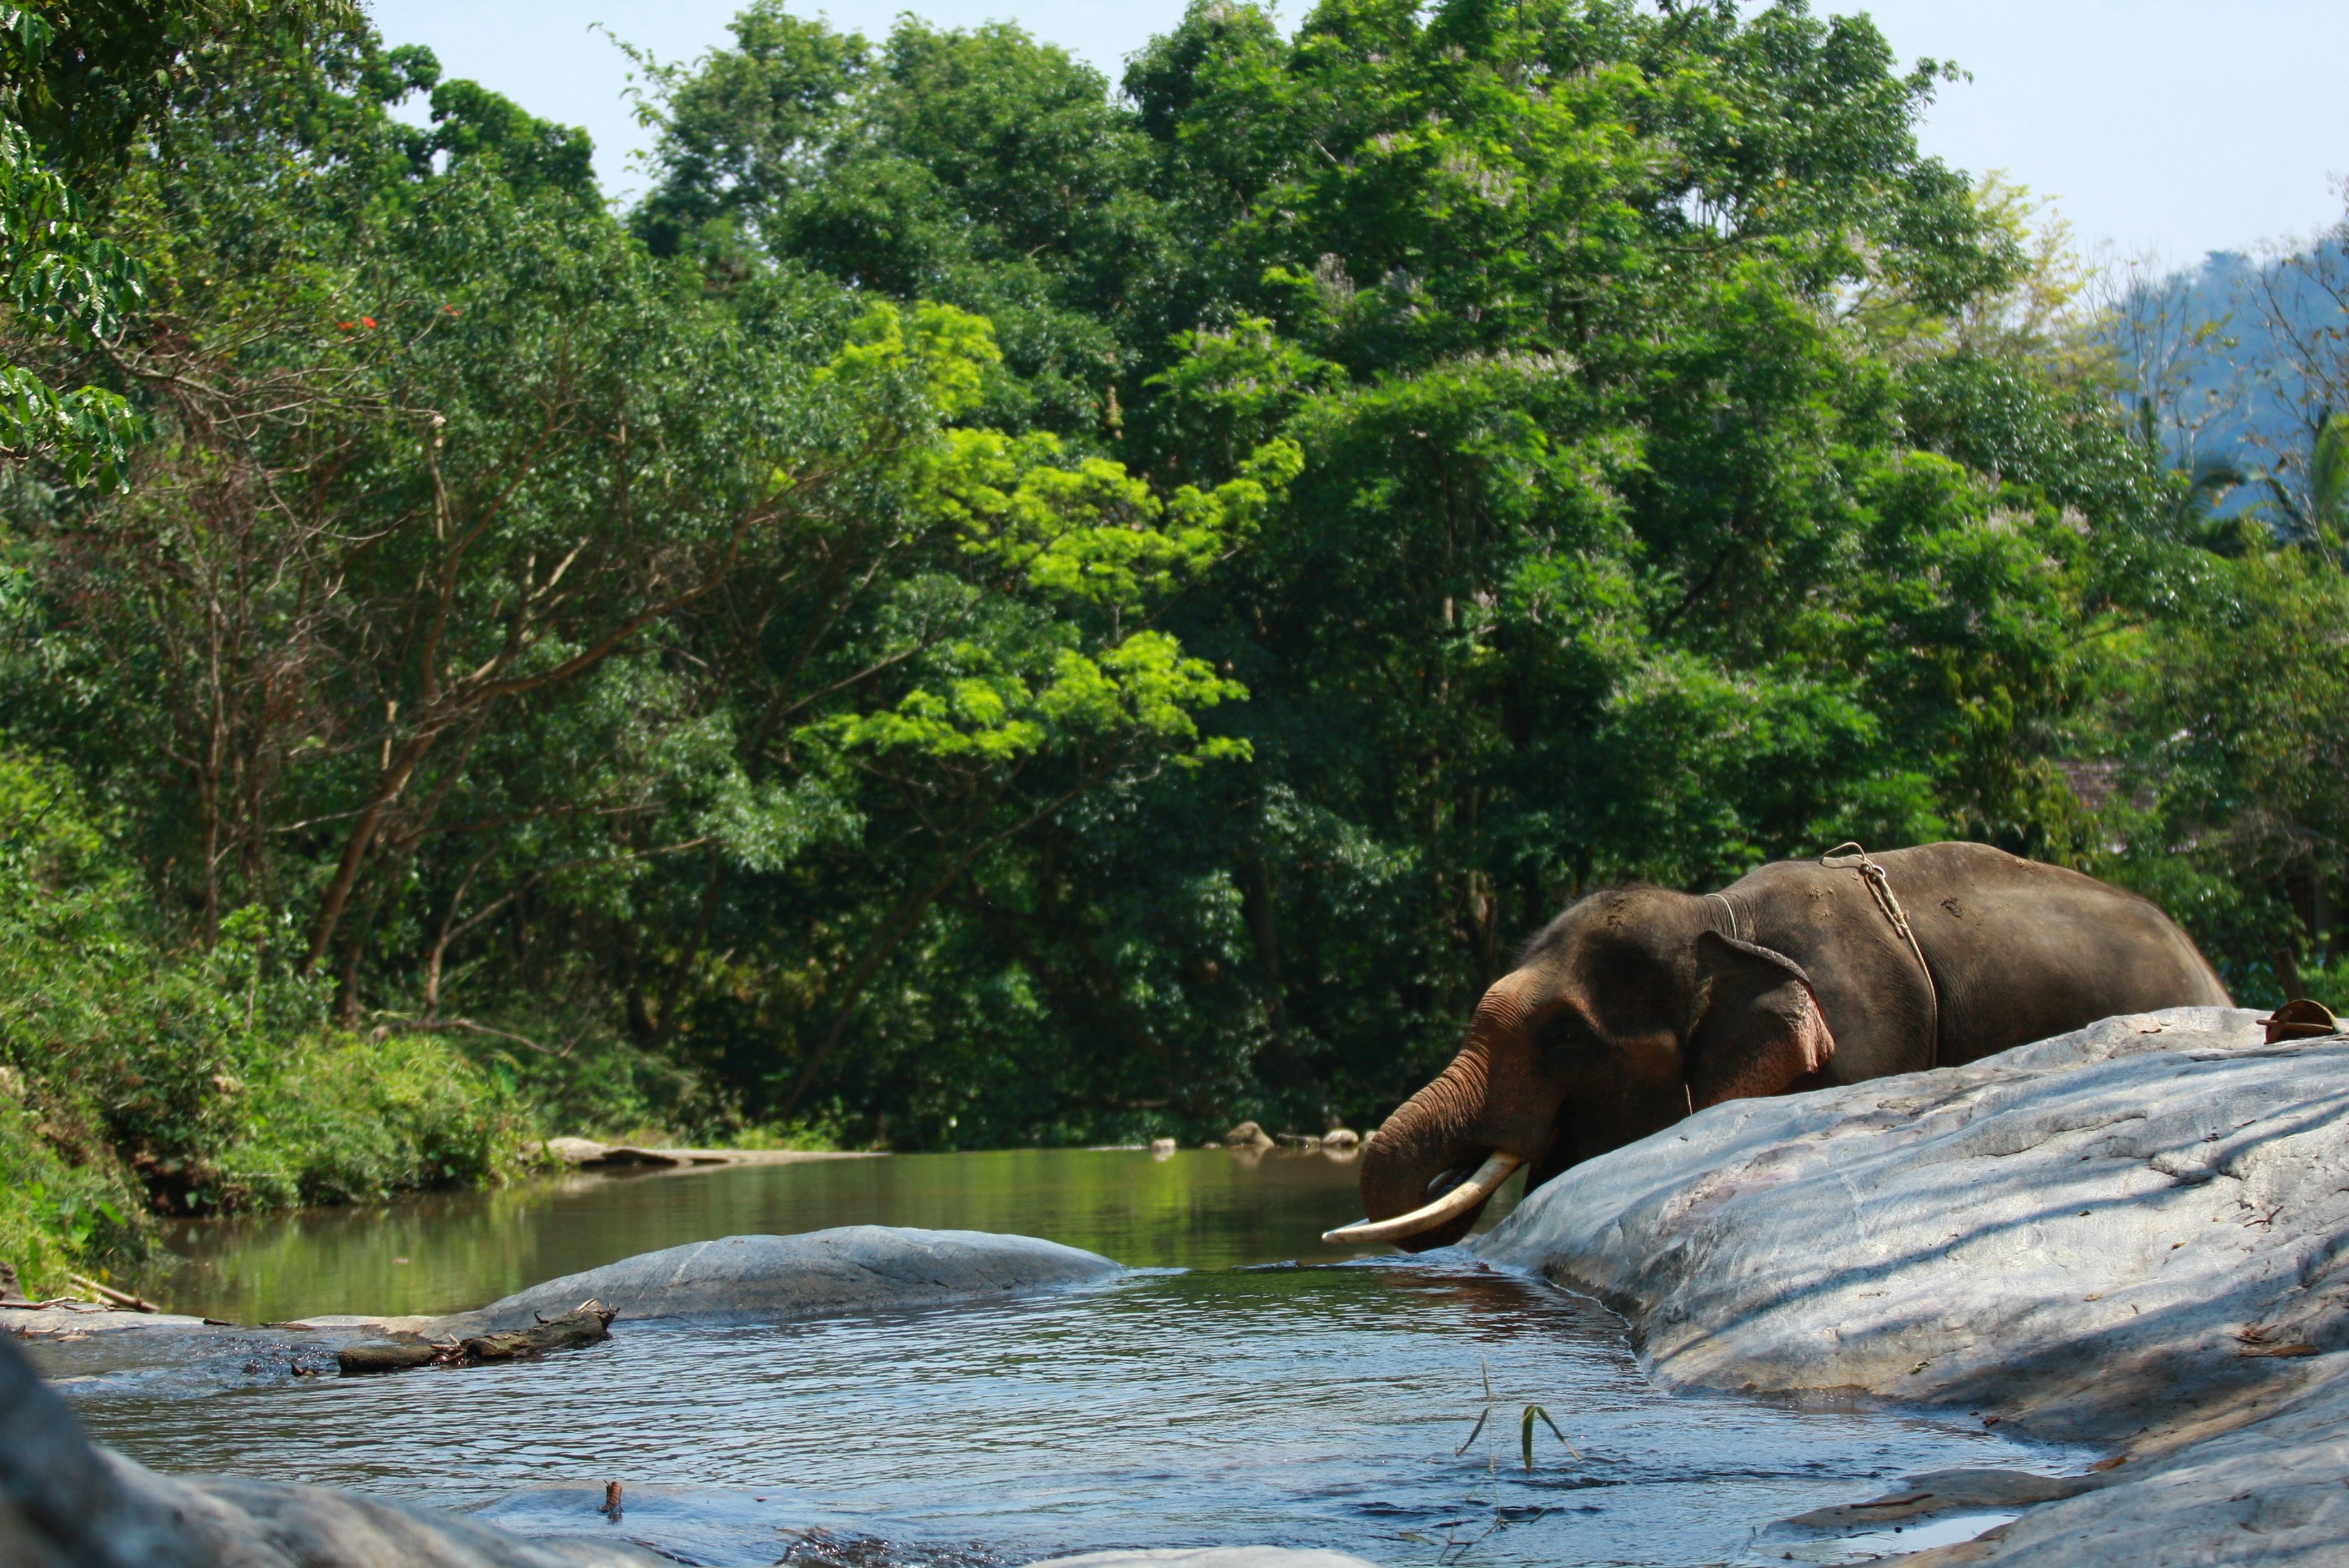
landscape, tree, water, nature, wilderness, mist, animal, river, wildlife, wild, zoo, jungle, drink, national park, fauna, elephant, rocks, rainforest, drinking, safari, waterhole, elephants and mammoths